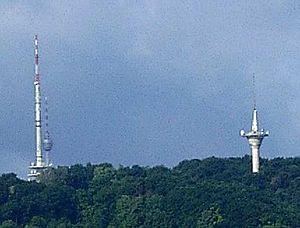
La Tour Hertzienne de Stuttgart est une tour de transmission en béton renforcé, construite en 1966 sur le Raichberg de Stuttgart. La tour radio n'est pas accessible au public. Elle fait 93 mètres de haut et sert aux transmissions de la police et des services anti-incendie.